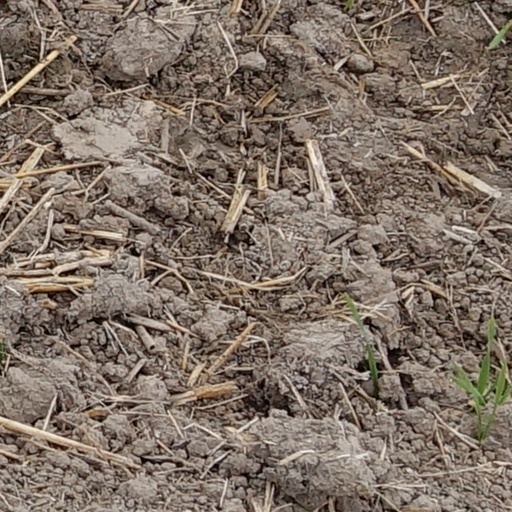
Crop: wheat